Jean Nouguès

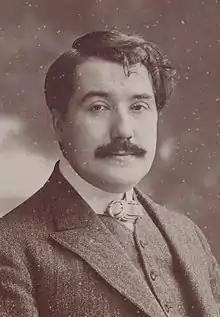
Portrait of Jean Nouguès

Jean-Charles Nouguès (25 April 1875 – 28 August 1932) was a French composer of operas.